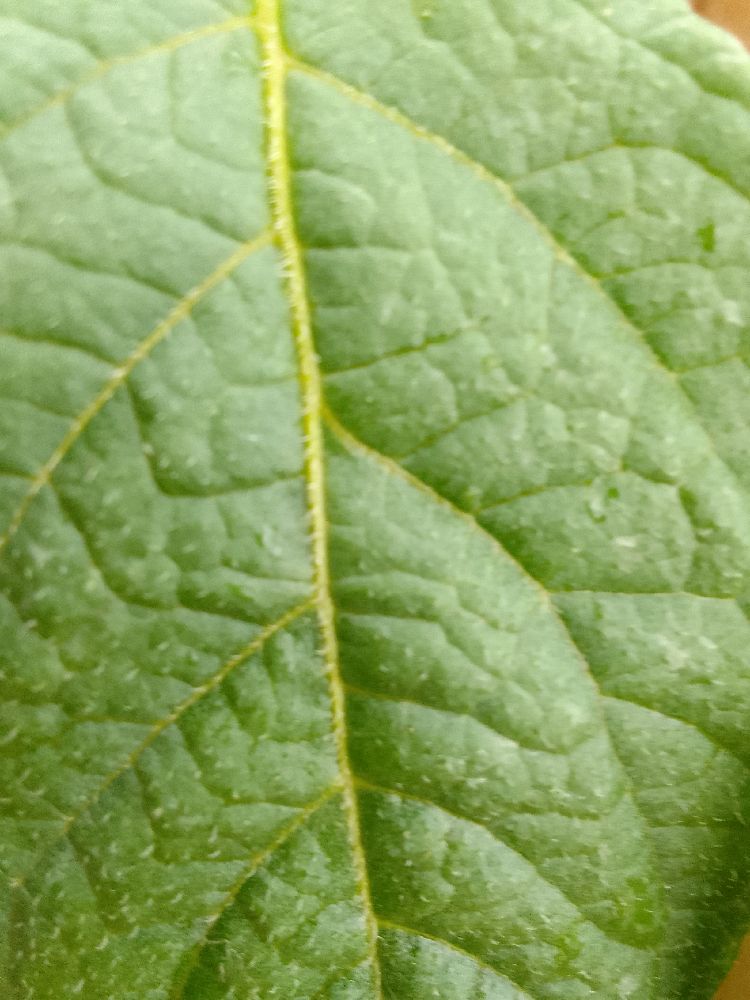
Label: Healthy